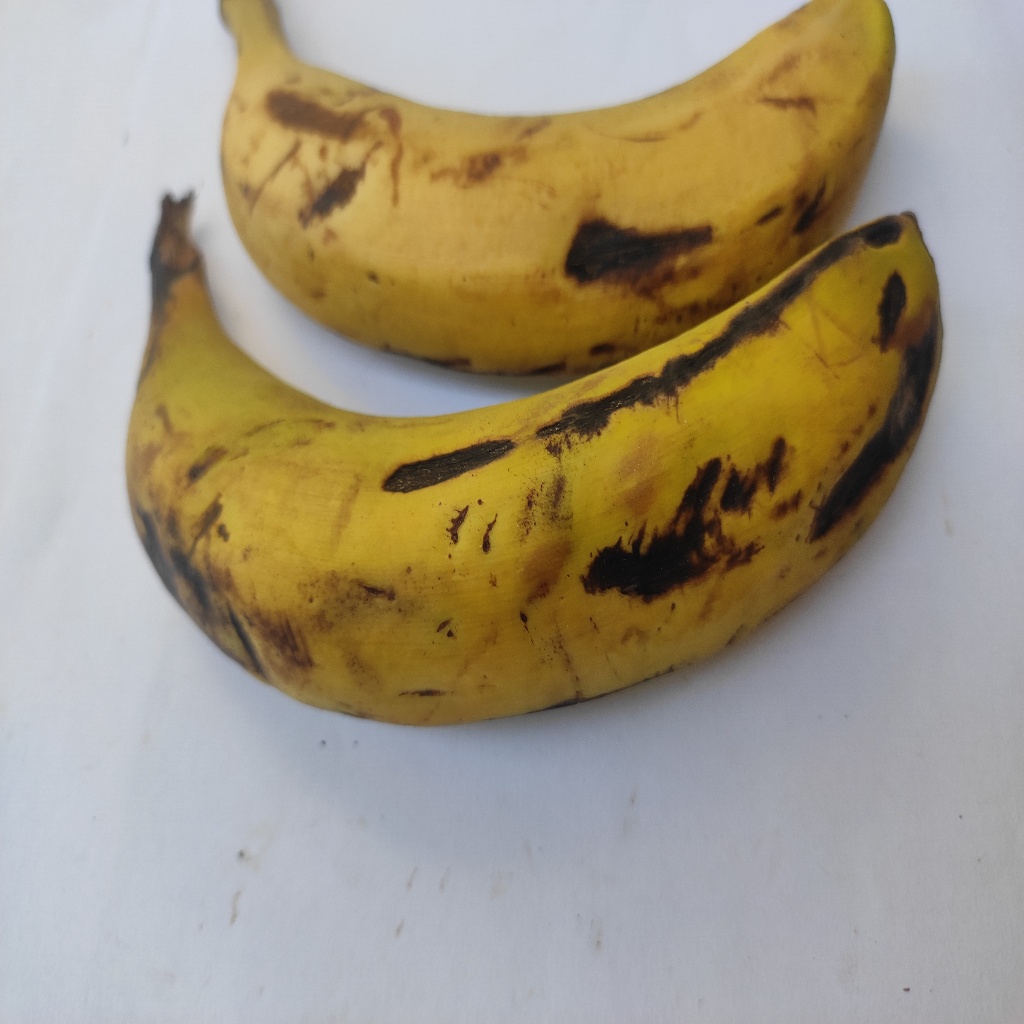
Crop: banana
Quality class: Class_A